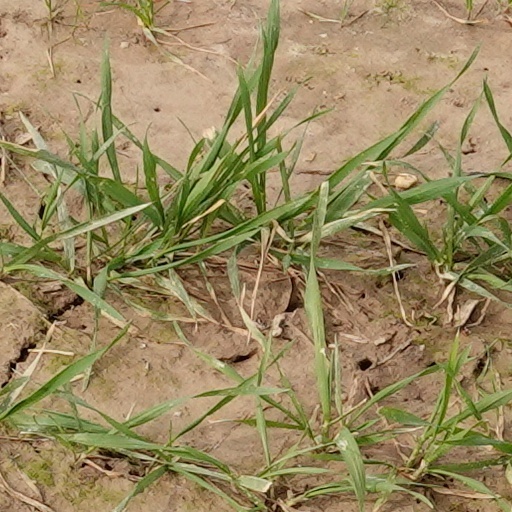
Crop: wheat